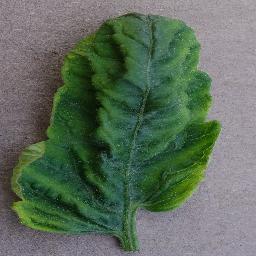
Label: Tomato___Tomato_Yellow_Leaf_Curl_Virus